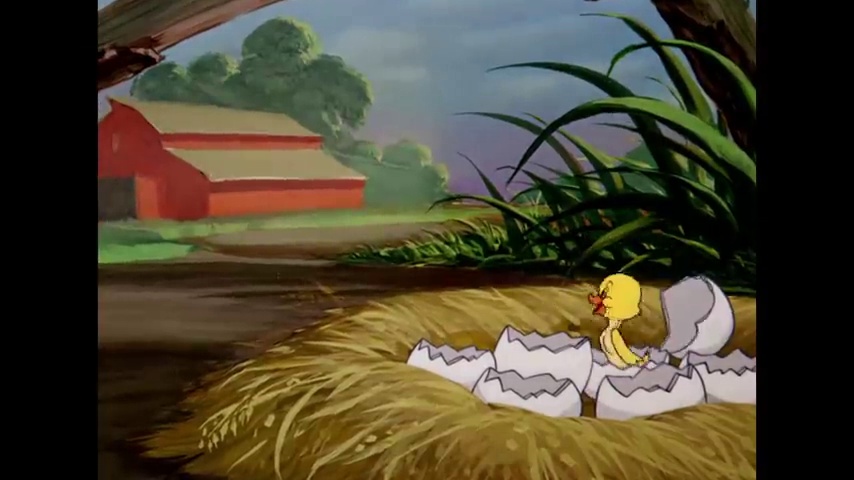
Portrait style: Cartoon Portrait